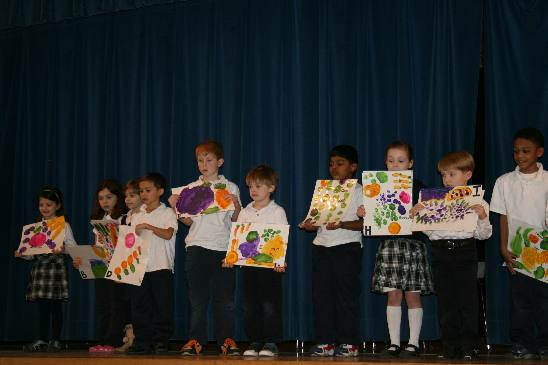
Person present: Yes